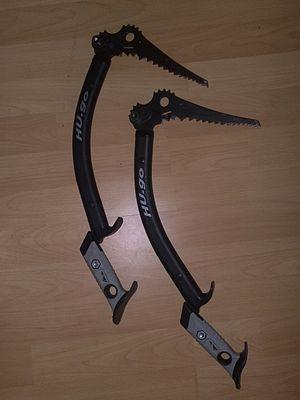
Le piolet-traction est une évolution du piolet inventé pour les ascensions techniques en escalade mixte et en goulotte.